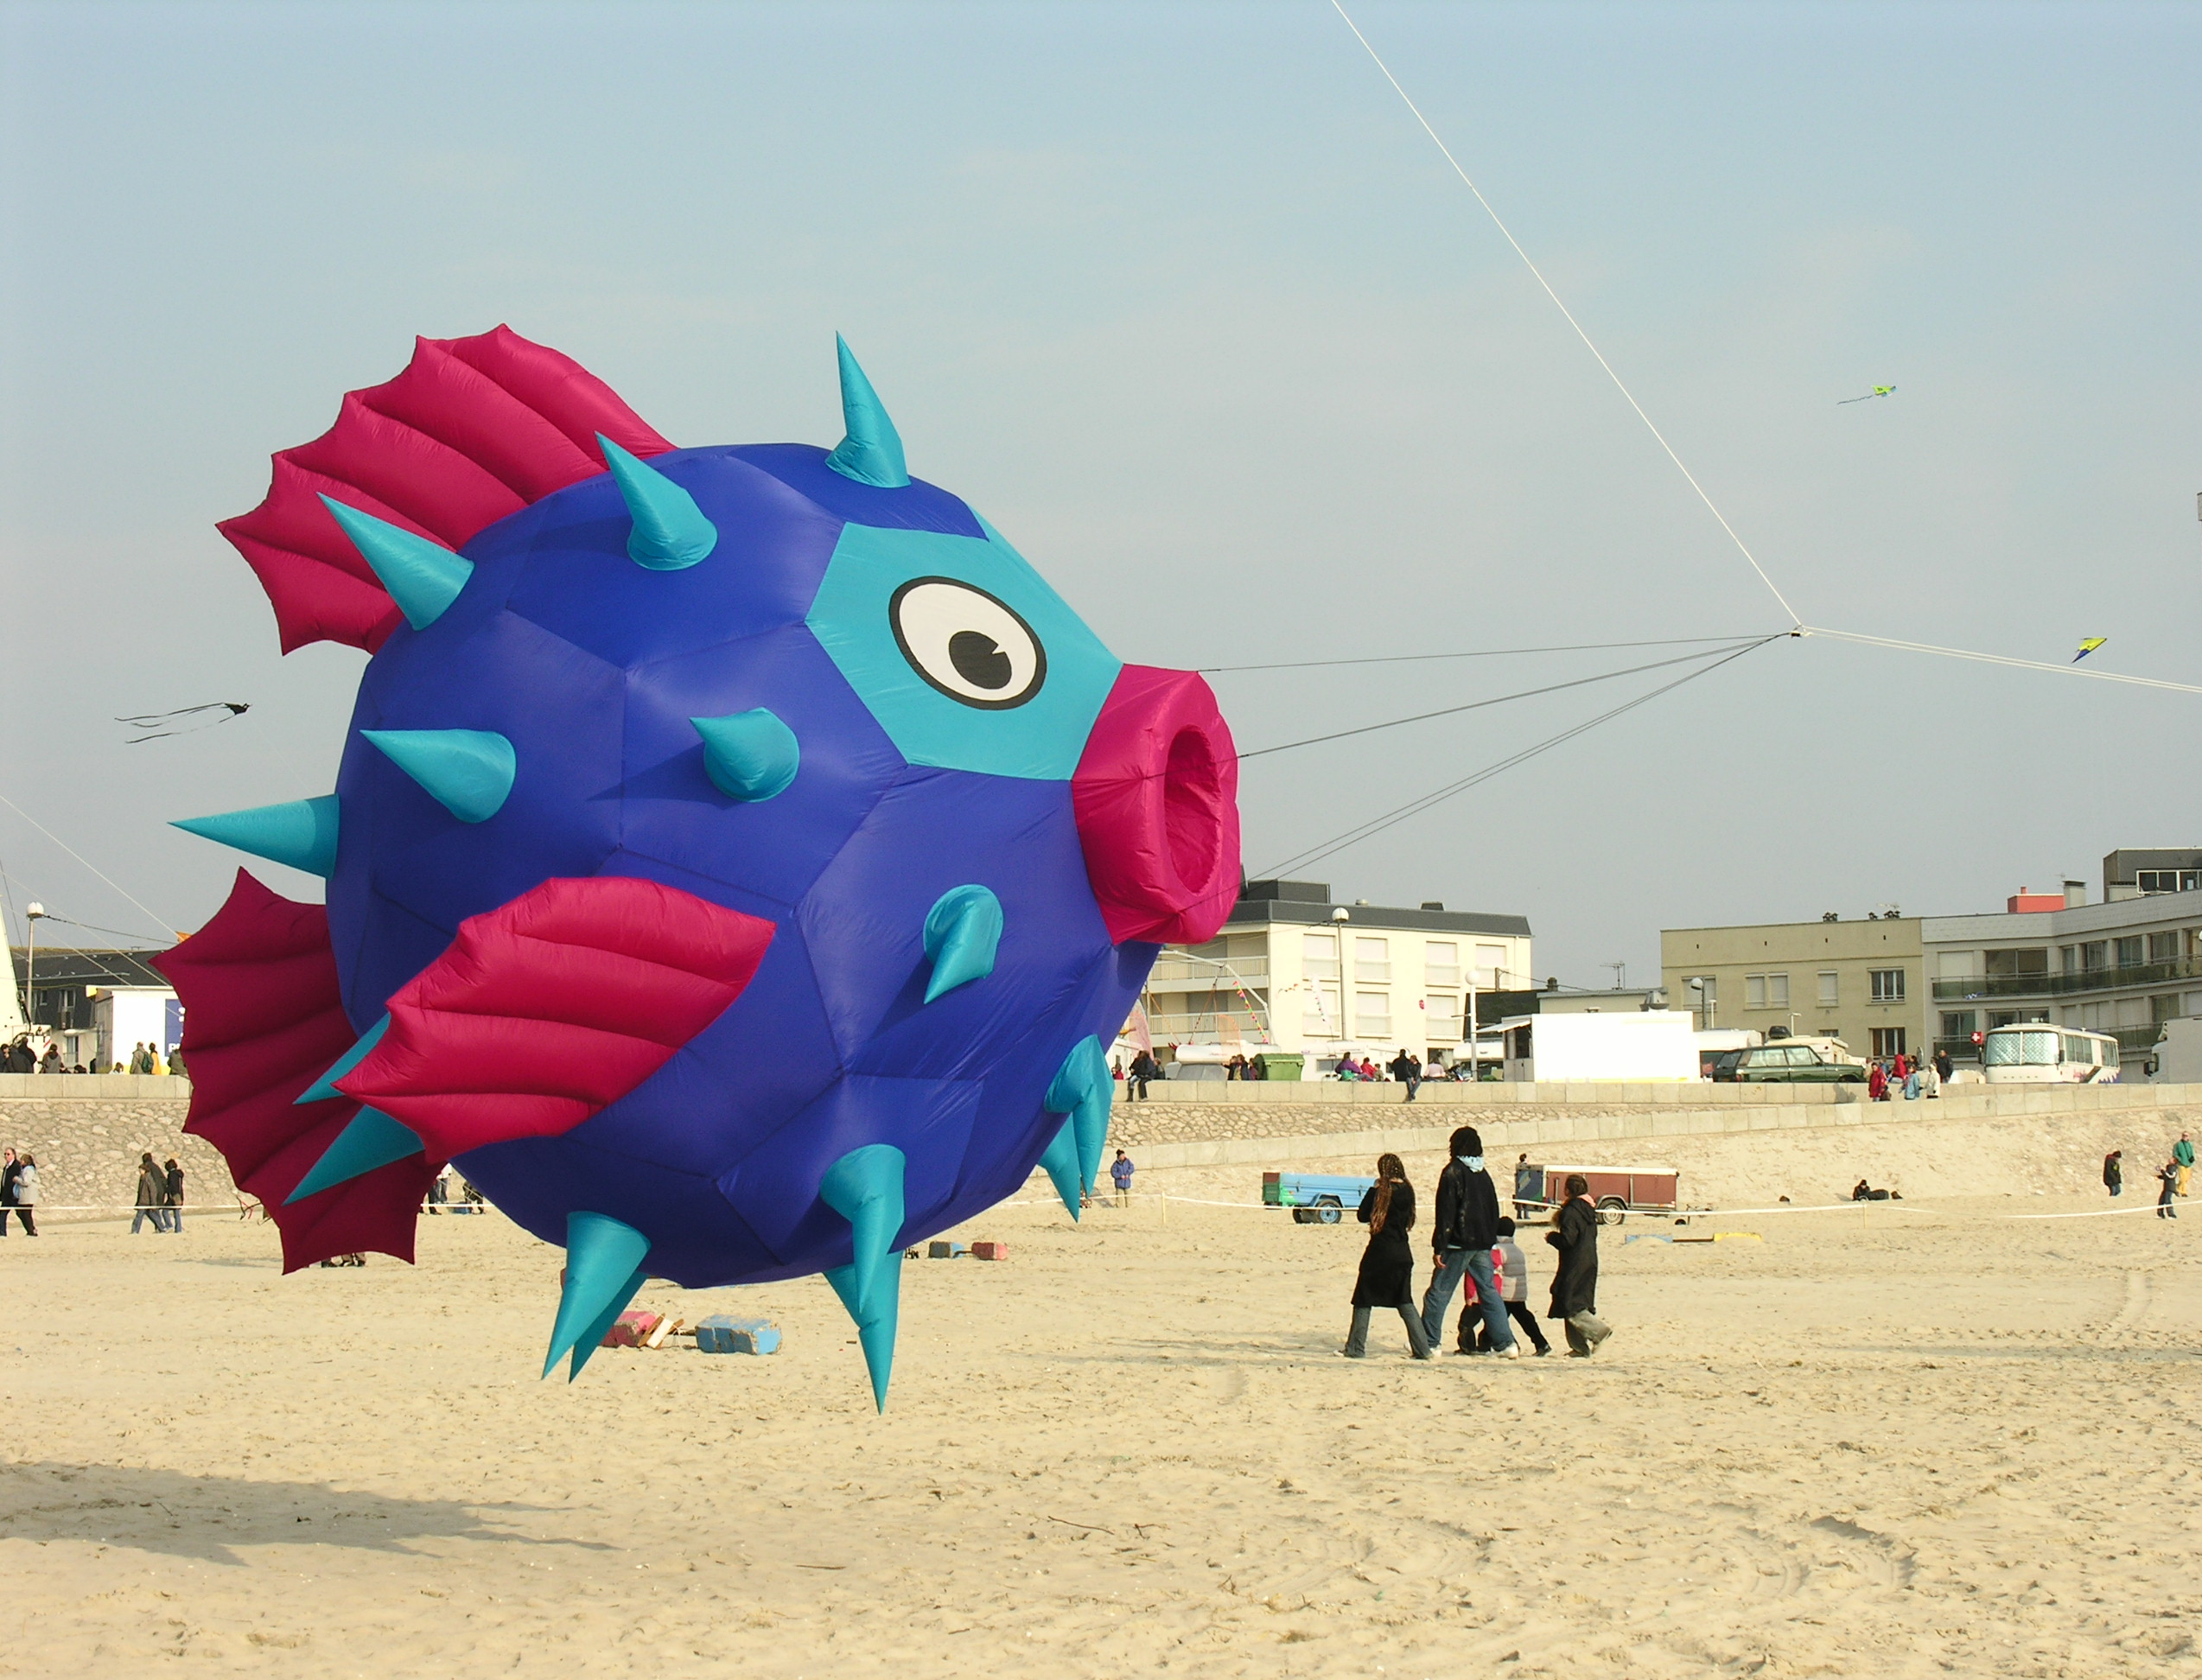
beach, balloon, hot air balloon, aircraft, france, vehicle, kite, toy, strand, plage, sports, francia, playa, cerfvolant, frankreich, pasdecalais, cotedopale, berck, berckplage, bercksurmer, drachen, cometa, vlieger, aquilone, atmosphere of earth, windsports, kite sports